Debra Lafave

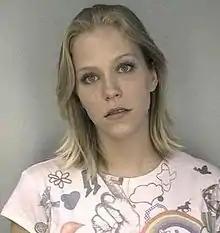
Mugshot of Lafave on December 4, 2007

Lafave was arrested on December 4, 2007, for violating her probation by speaking with a 17-year-old restaurant co-worker. The court ruled, however, that the violation was neither willful nor substantial, and it did not revoke her probation.